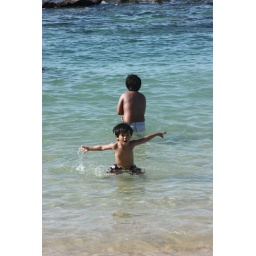
the boys in the water at turtle bay.